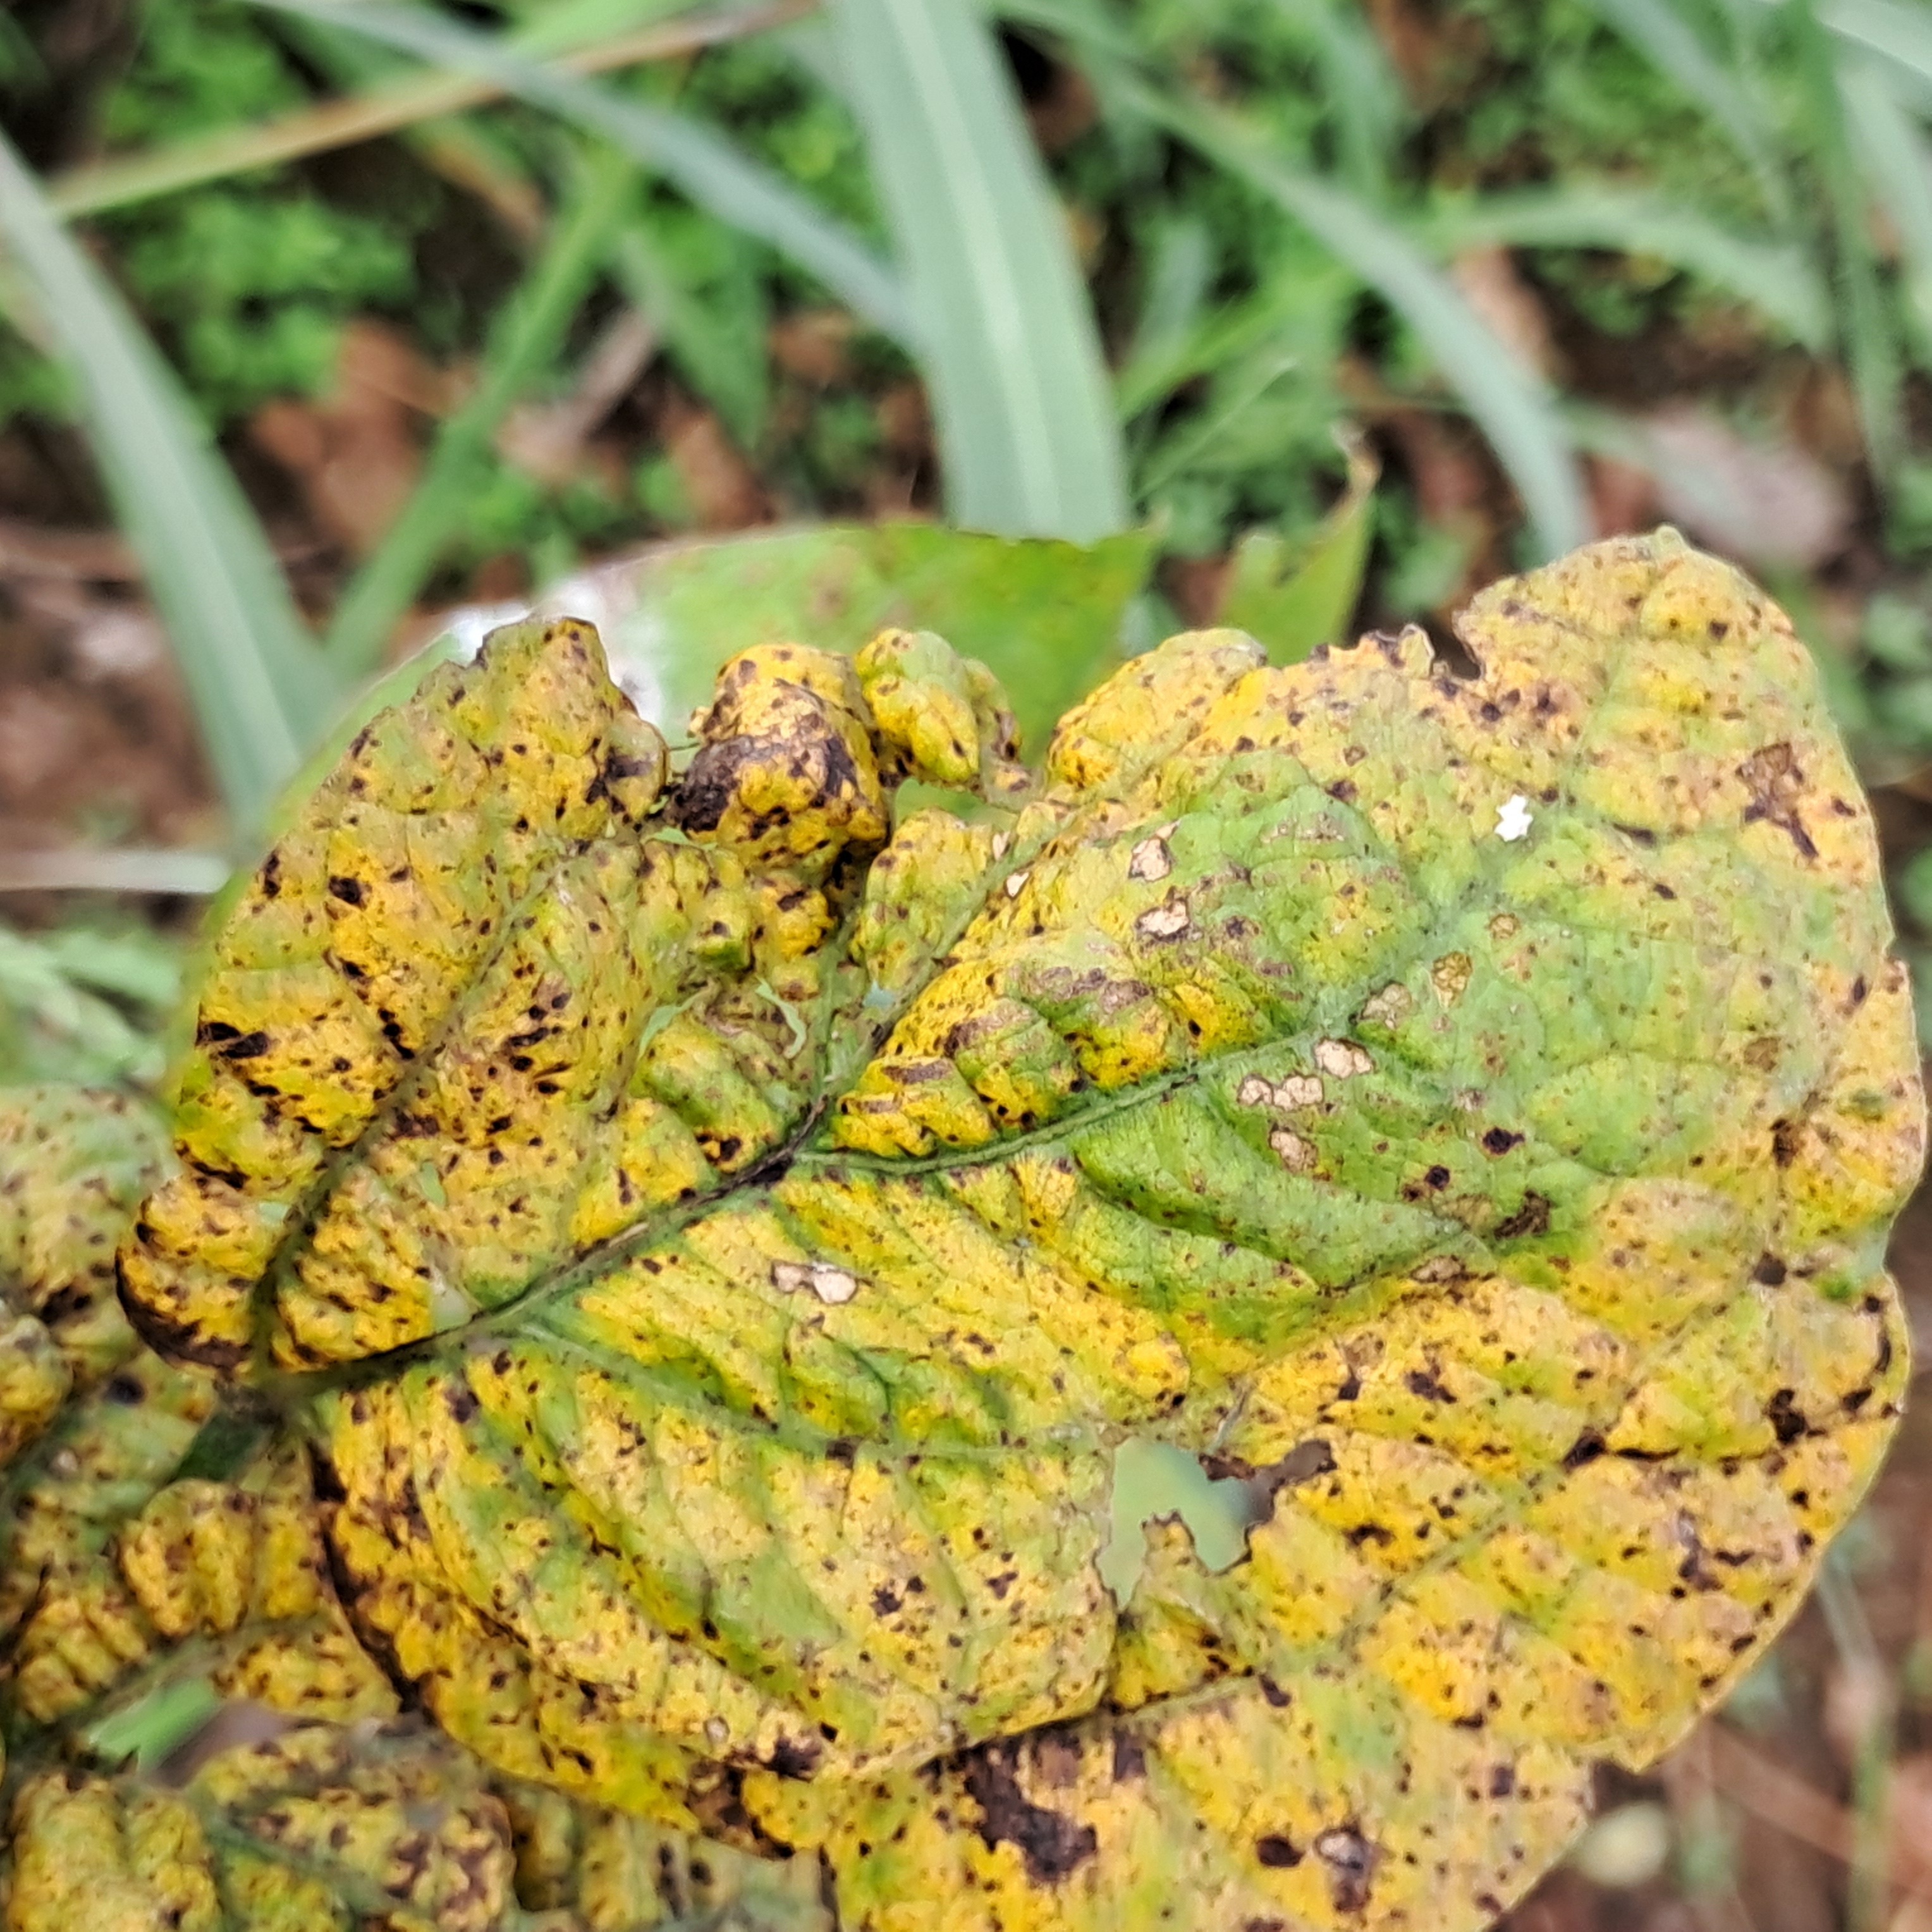
Label: Rust